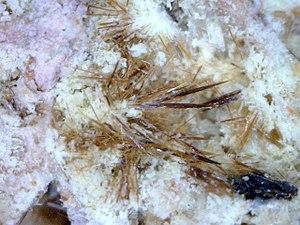
La warwickite est le minéral titano-borate de magnésium et accessoirement de fer, corps composé de formule chimique (Mg, Fe)₃Ti(O, BO₃)₂ parfois écrite sous une forme de borate en incluant les impuretés métalliques principales Mg O. Ce corps naturel rare apparaît le plus souvent en agrégats prismatiques, transparents en petits grains ou en lames fines, ou subtranslucides de couleur brun, noir, d'éclat subvitreux à perlé.